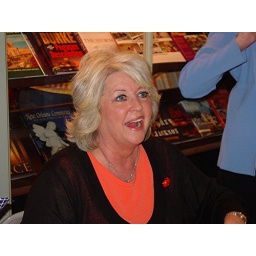
paul deen signs her cook book in new orleans.